Mario Kart 8

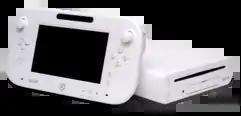
"Mario Kart 8" was originally released for the Wii U.

Nintendo confirmed "Mario Kart 8" in a January 2013 Nintendo Direct presentation and unveiled it at E3 2013. Some members of Bandai Namco Games received special thanks in the credits. The "8" in the logo was designed to resemble a Möbius strip, as was Mario Circuit, one of the courses. Early in development, the idea of using a drill to penetrate the ground was considered but discarded as less interesting than anti-gravity. Courses were designed with anti-gravity in mind, and tracks from older games were redesigned to use it. Other courses had gliding and underwater sections added.